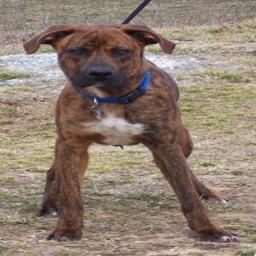
Animal: dogs